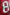
Number: 8